Jan August Hendrik Leys

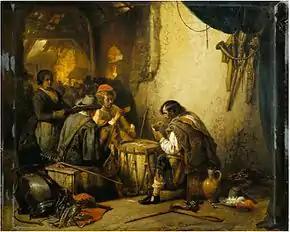
Soldiers playing cards

Henry Leys initially worked in the Romantic style he had learned from Gustaf Wappers with whom he collaborated in the early phase of his career. He treated the typically Romantic subjects, ranging from heroic scenes of war and brigandage to scenes of daily life such as weddings and country festivals. Some of his works show the influence of Paul Delaroche, whom he had met in Paris in 1835.